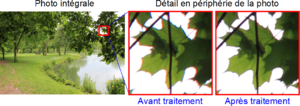
Réduction de l'aberration chromatique avec le logiciel Digital Photo Professionnal (DPP) version 3.8 de Canon, sur une image au format RAW prise dans ces conditions
Une aberration chromatique est une aberration optique qui produit différentes mises au point en fonction de la longueur d'onde. On observe alors une image floue et aux contours irisés. Elle résulte de la décomposition de la lumière blanche en plusieurs bandes de couleurs.